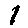
Label: 1